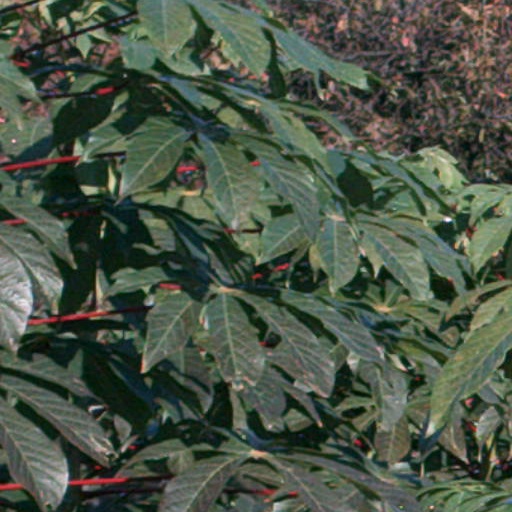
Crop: cassava